Ourania Rebouli

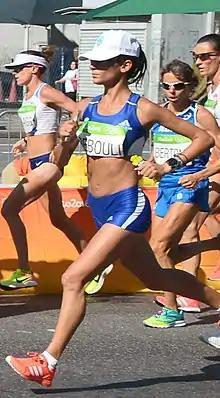

Ourania Rebouli (born 16 May 1989 in Leros) is a Greek long-distance runner. She competed in the half marathon at the 2016 European Athletics Championships, finishing in the sixth place.